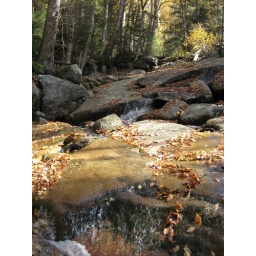
water over rocks